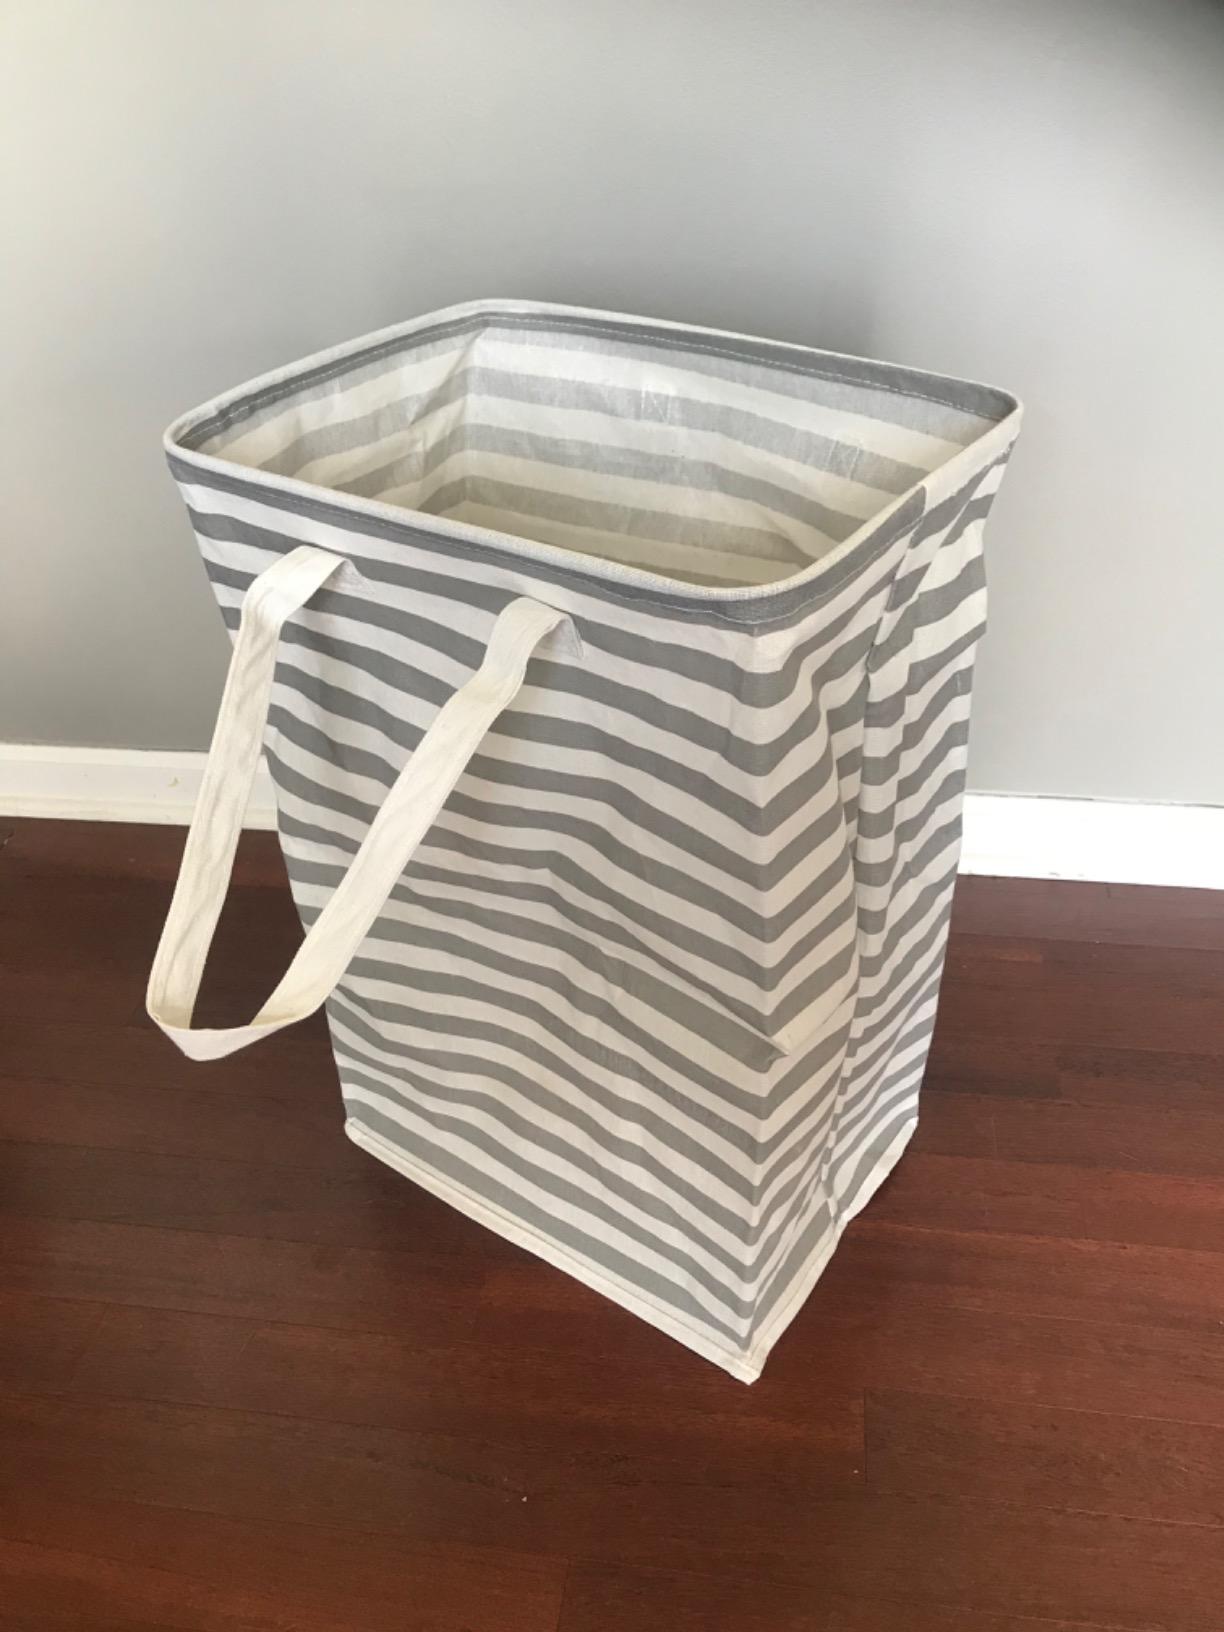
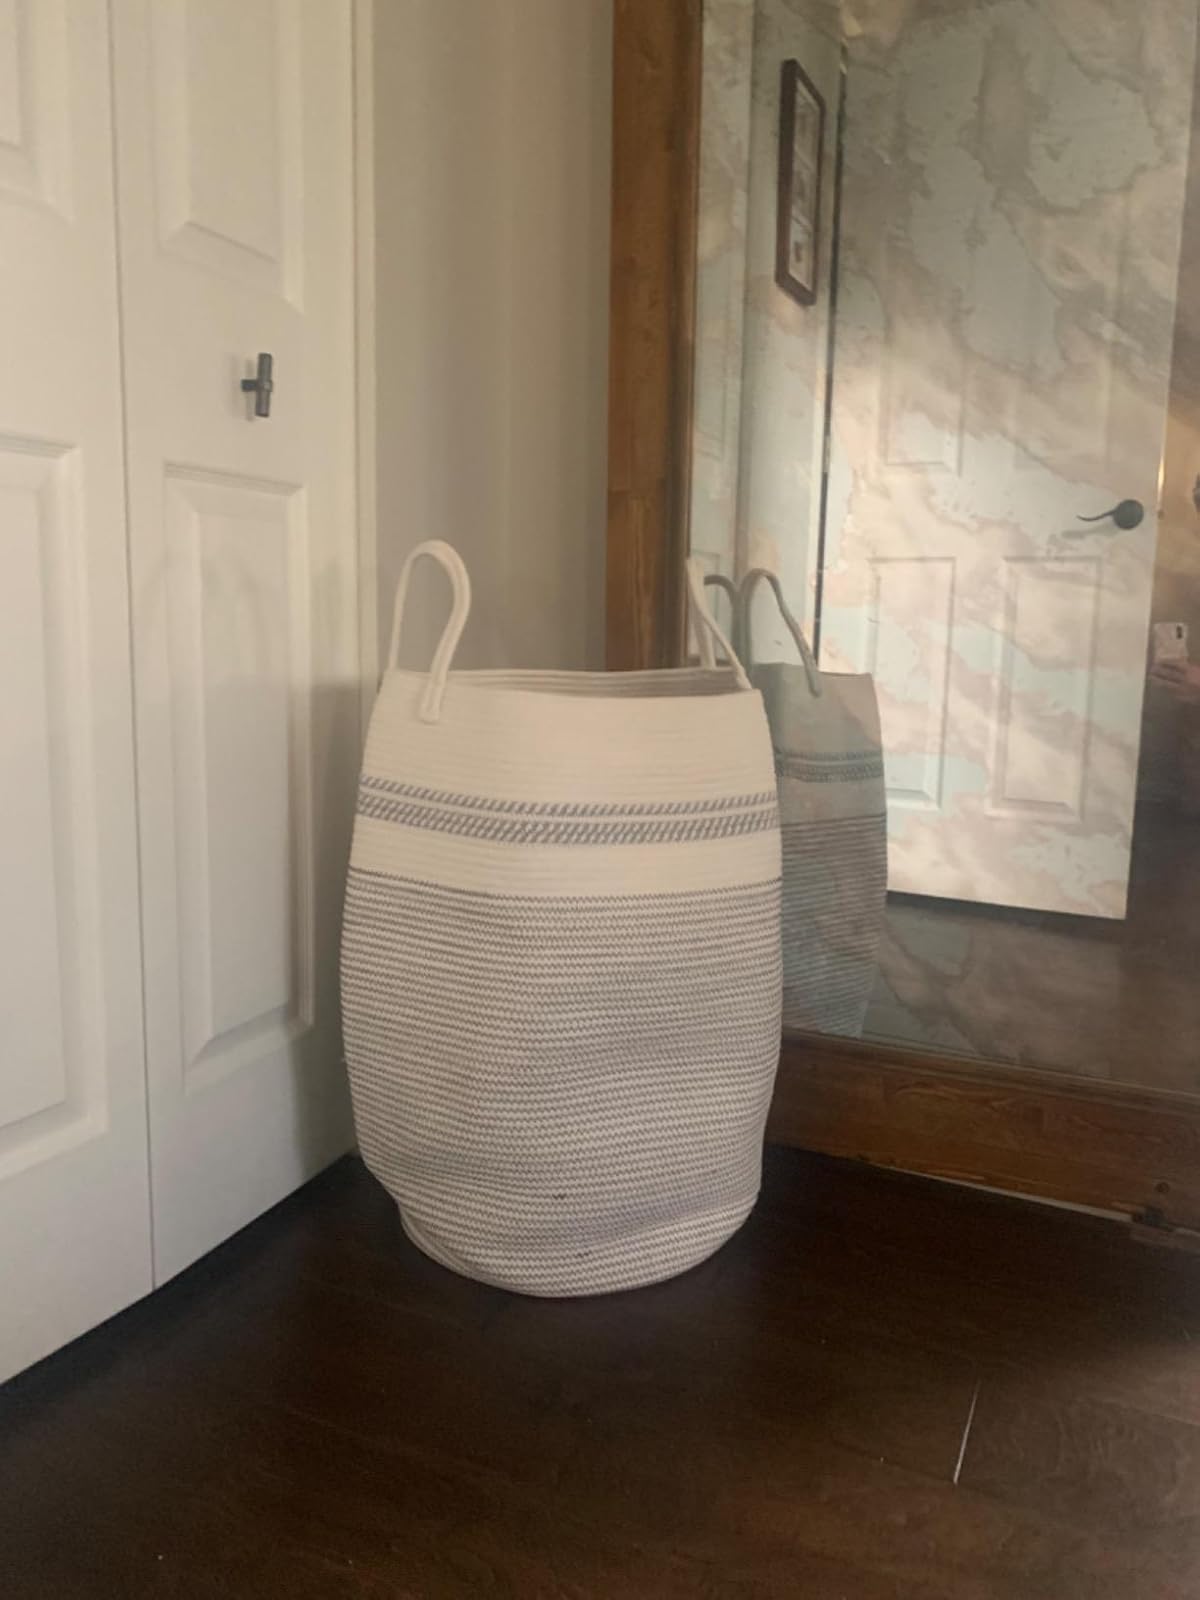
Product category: items_hamper
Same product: no